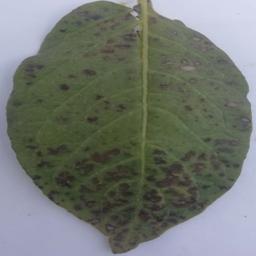
Etiqueta: Tizon_Temprano